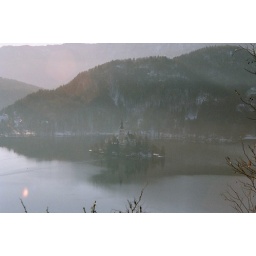
The castle in the middle of the lake